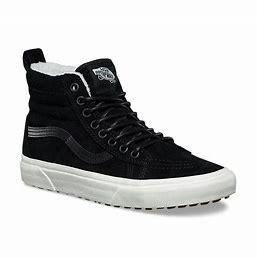
Brand: Vans
Model: SK8 Hi MTE